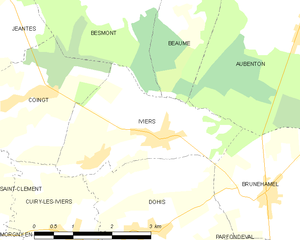
Carte des communes françaises: Iviers